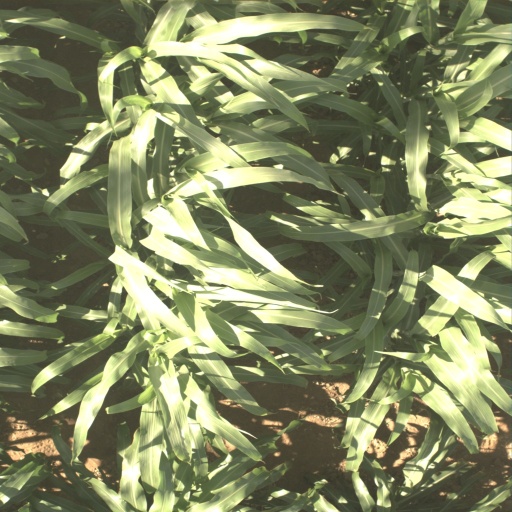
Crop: sorghum